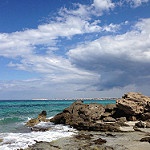
Label: sea